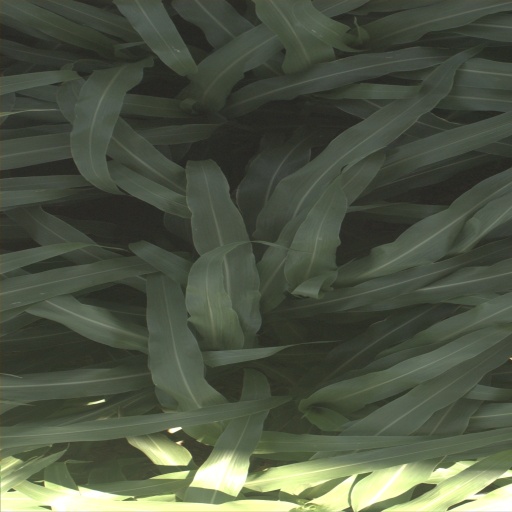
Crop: sorghum